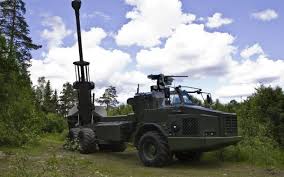
Label: Self Propelled Artillery